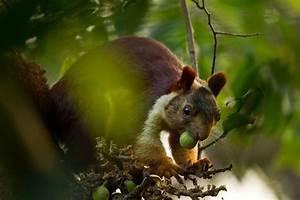
squirrel